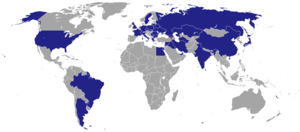
Les représentations diplomatiques en Arménie. Il y a actuellement 32 ambassades et 30 consulats à Erevan. 67 autres pays ont accrédité leur ambassade respective hors d'Arménie. S'y ajoute une délégation de la Commission européenne.